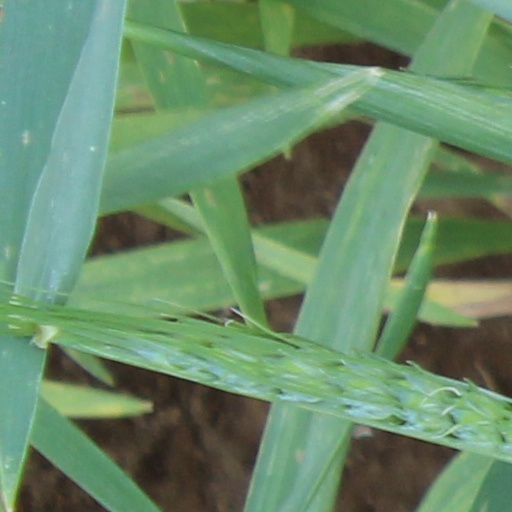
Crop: wheat